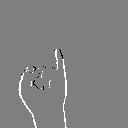
ASL letter: i